Henry E. Peck

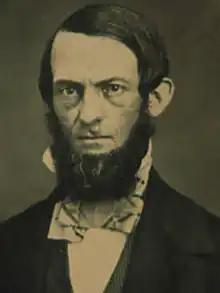
Henry Peck, abolitionist professor from Oberlin College in Ohio and ambassador to Haiti

Henry Everard Peck (1821–1867) was professor, abolitionist, and diplomat from Ohio who served as the second United States Minister Resident to Haiti, serving from 1865 to 1867.